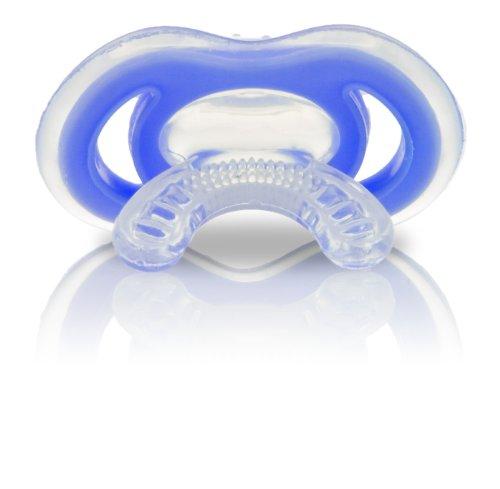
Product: Nuby Natural Touch Gum-EEZ First Teether, Colors May Vary
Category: Baby Products | Baby Care | Pacifiers, Teethers & Teething Relief | Teethers
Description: Unique textured design provides comfort to baby's delicate gums.
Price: $5.37